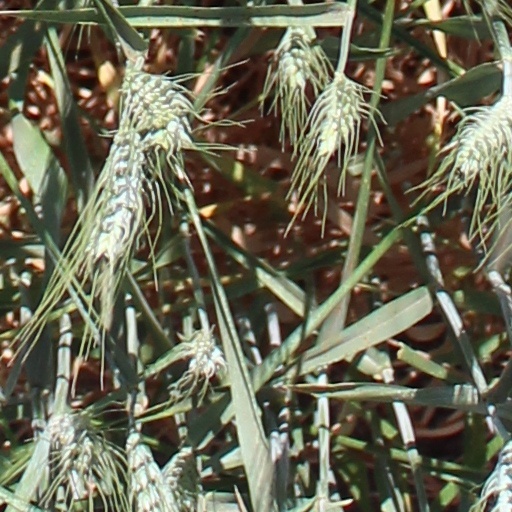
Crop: wheat